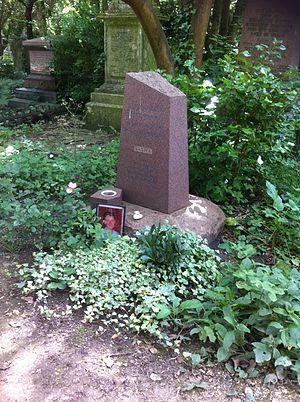
Alexandre Valtérovitch Litvinenko, né à Voronej le 4 décembre 1962 et mort à Londres le 23 novembre 2006, est décrit selon les médias comme un ancien agent des services secrets russes, ex-lieutenant-colonel du Service fédéral de sécurité de la fédération de Russie, service de contre-espionnage de Russie. Néanmoins, la veuve d’Alexandre Litvinenko a affirmé dans le talk-show de Charlie Rose que son mari avait été « retourné » par les services secrets britanniques depuis un certain nombre d'années. C'est également ce qu'affirme Ben Emmerson, son avocat, en 2012.